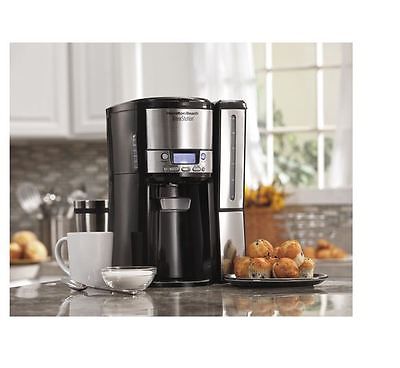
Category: coffee maker